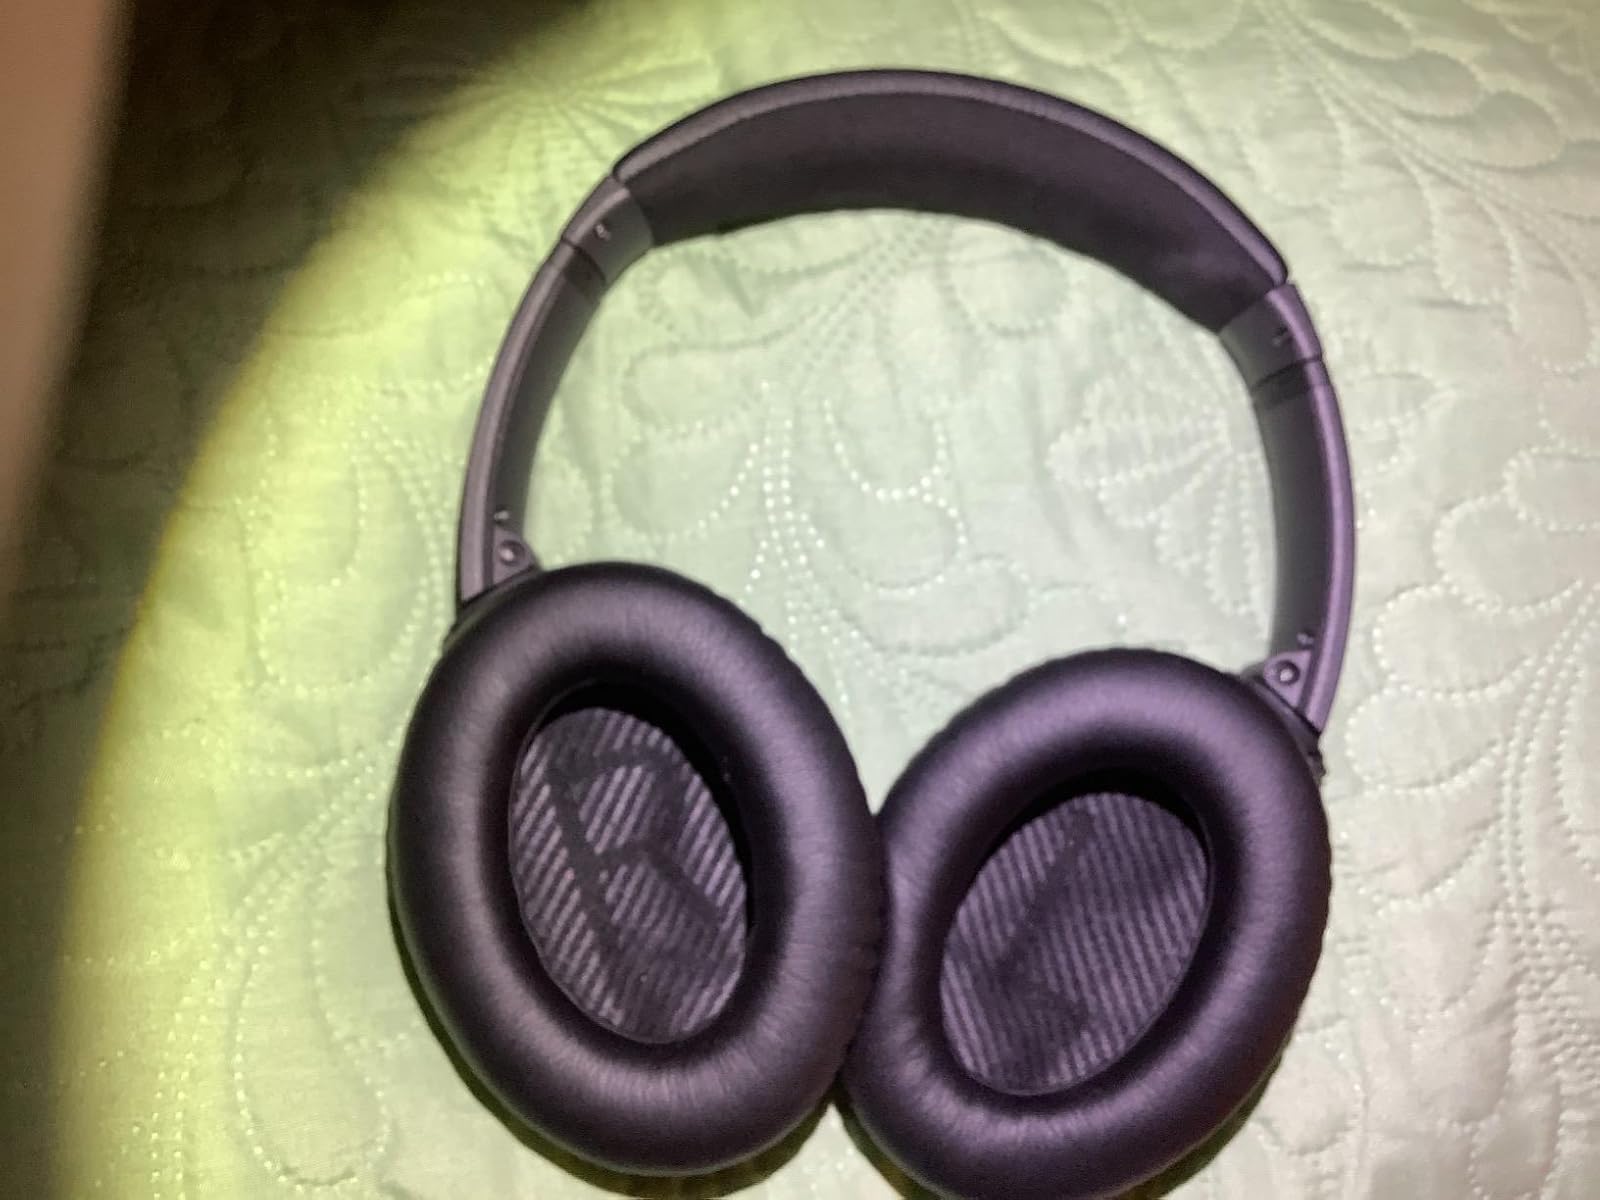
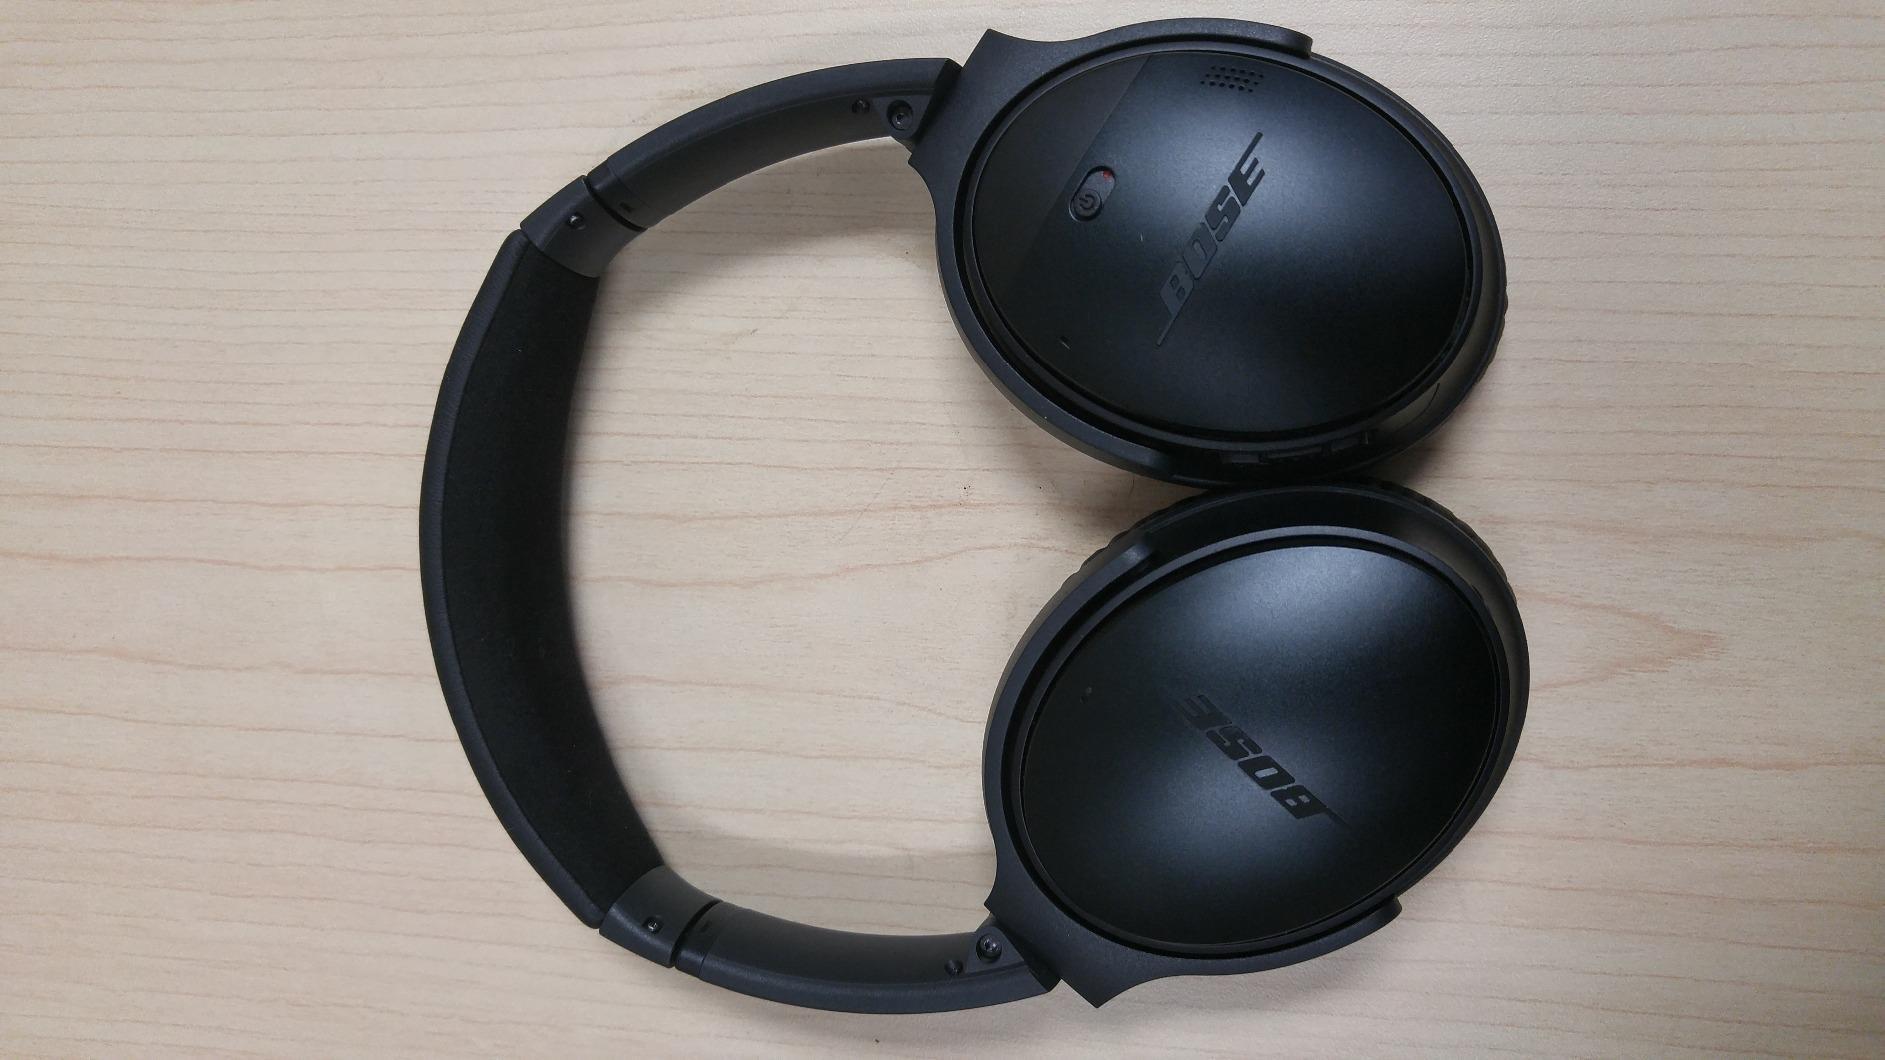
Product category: headphones
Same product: yes